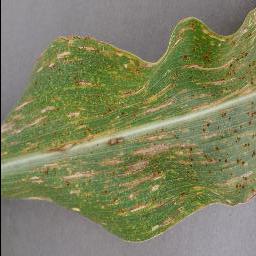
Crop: corn
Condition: (maize)_cercospora_spot_gray_spot